Paris

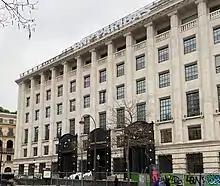
The headquarters of BNP Paribas, the largest banking group in Europe, in the Boulevard des Italiens.

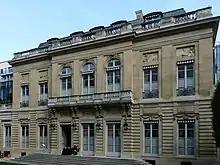
Axa headquarters at Hôtel de La Vaupalière

Paris is one of the few world capitals that has rarely seen destruction by catastrophe or war. As a result, even its earliest history is visible in its streetmap, and centuries of rulers adding their respective architectural marks on the capital has resulted in an accumulated wealth of history-rich monuments and buildings whose beauty plays a large part in giving Paris the reputation it has today. At its origin, before the Middle Ages, Paris was composed of several islands and sandbanks in a bend of the Seine. Of those, two remain today: Île Saint-Louis and the Île de la Cité. A third one is the 1827 artificially created Île aux Cygnes.